Anatomical Machines

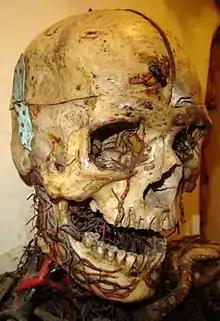
Head of the male model

In 2008 a group of researchers from University College London was authorised from the owners to analyse the models in the chapel. They found that the skeletons are true human ones, while the model of the blood vessels is made with metal wire, coloured wax and silk, using techniques common to anatomical studies of that time, with no evidence in favour of the popular legends. According to their findings, the models contain some mistakes in the reproduction of the circulatory system, referred as not compatible with life. Another analysis conducted in 2014 by a medical team from Ospedale San Gennaro in Naples confirms the authenticity of the two skeletons and the mistakes in the reproduction of the circulatory system, but considered them compatible with life. They also praised the accurate reproduction of the coronary system, despite the lack of knowledge about it at that time.